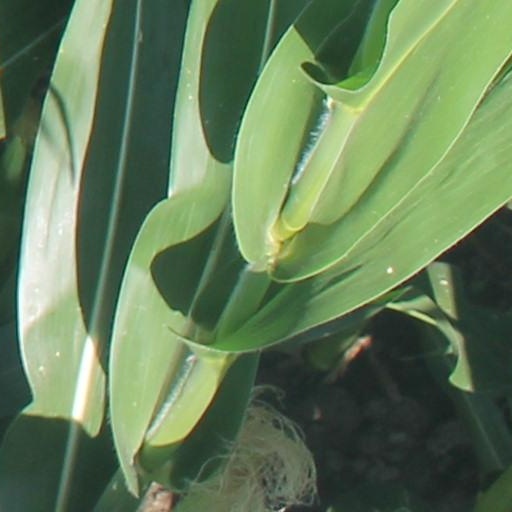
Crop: maize; corn